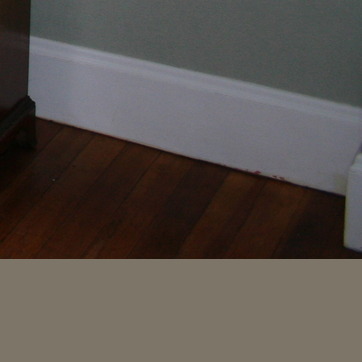
Material: wood